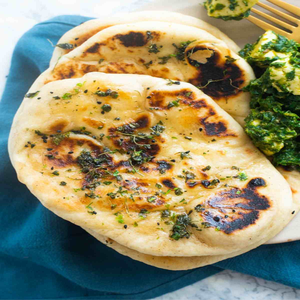
Dish: naan